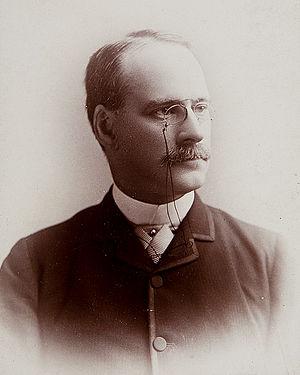
Le secrétaire à la Marine des États-Unis est le chef civil du département de la Marine. Le poste était occupé par un membre du cabinet du président des États-Unis jusqu'en 1947, quand la Marine, l'Armée de terre, et l'Armée de l'air furent regroupées dans le nouvellement créé département de la Défense. Le poste de secrétaire à la Marine fut alors placé sous l'autorité du secrétaire à la Défense au lieu d'être un membre du Cabinet présidentiel.
William Collins Whitney, né le 5 juillet 1841 à Conway et mort le 2 février 1904 aux États-Unis, est un homme politique et homme d'affaires américain. Membre du Parti démocrate, il est secrétaire à la Marine entre 1885 et 1893 dans la première administration du président Grover Cleveland.